Three-tier education

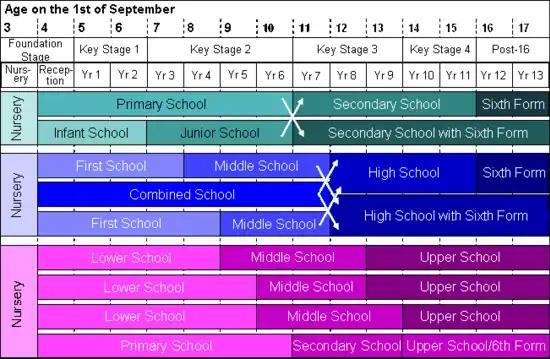
Diagram of paths through the school system in England. The three-tier systems are in blue and mauve.

References to middle schools in publications of the UK Government date back to 1856, and the educational reports of William Henry Hadow mention the concept. It was not until 1963 that a local authority, the West Riding of Yorkshire, first proposed to introduce a middle-school system, with schools spanning ages 5–9, 9–13 and 13–18; one source suggests that the system was "introduced" in that year. Local education authorities were permitted to introduce middle schools by the Education Act 1964, subsequently, the notion of three-tier education was mooted by the Plowden Report of 1967—this proposed the introduction of first schools and middle schools, which would replace the existing system of infant and junior schools, as well as the first part of secondary schooling. The Plowden Report recommended that middle schools span ages 8 to 12.